Boglárka

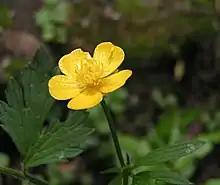
Boglárka is a name derived from a type of medieval jewel, but it is also the name of a type of wild "buttercup" in Hungarian.

Boglárka is a popular Hungarian female name meaning either "jewel" or "buttercup." It was the second most popular name for girls born in Hungary in 2007.